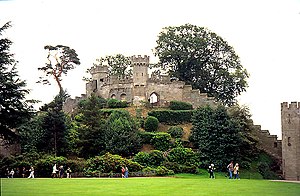
Warwick Castle / Historie / Tidlig historie
Motten kaldet Ethelfleda's Mound.
Warwick Castle er et middelalderslot, der er videreudviklet fra en borg, som Wilhelm Erobreren byggede i 1068. Warwick er det administrative centrum for Warwickshire i England, der ligger, hvor floden Avon slår en bugt.